Stonesfield

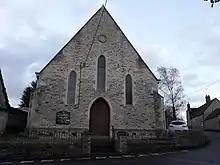
Wesleyan chapel built in 1867

The current church was first opened for worship in July 1867 and still remains in use today. The current Reverend is Rev Rose Westwood, Witney and Farringdon Circuit Superintendent and Minister for Long Hanborough, Charlbury, Stonesfield, and Sutton Churches.